Arjun Vajpai

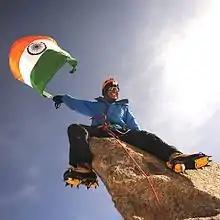
Arjun on top of Mount Kalam.

Arjun Vajpai (born 9 June 1993) is an Indian mountaineer who became the world's youngest mountaineer to summit six peaks over 8,000 meters in the year 2018.